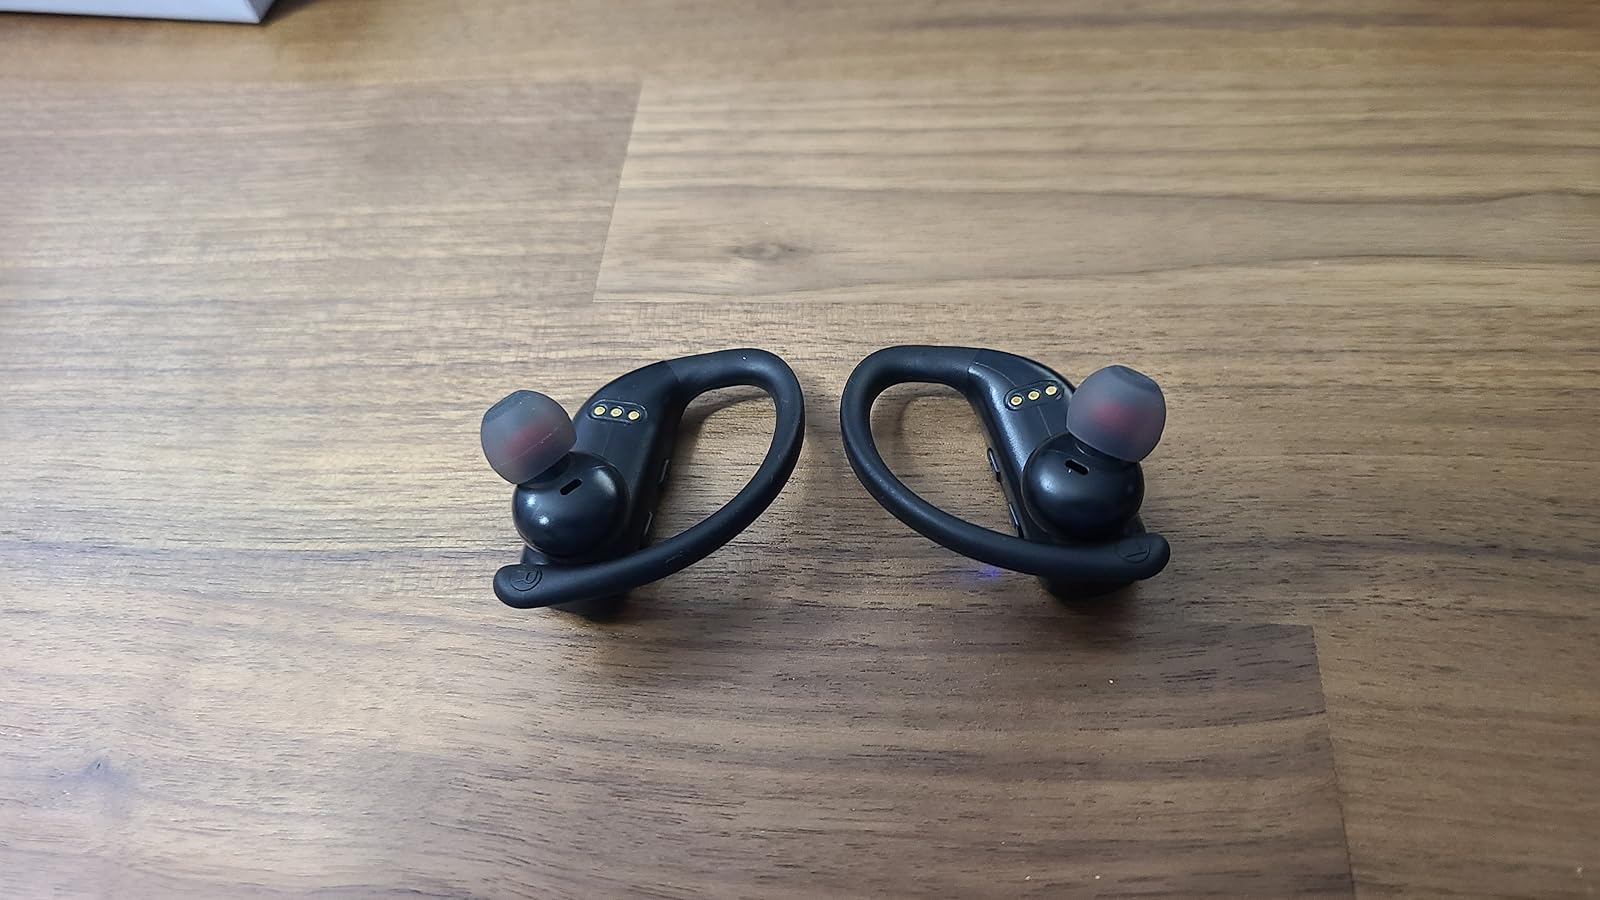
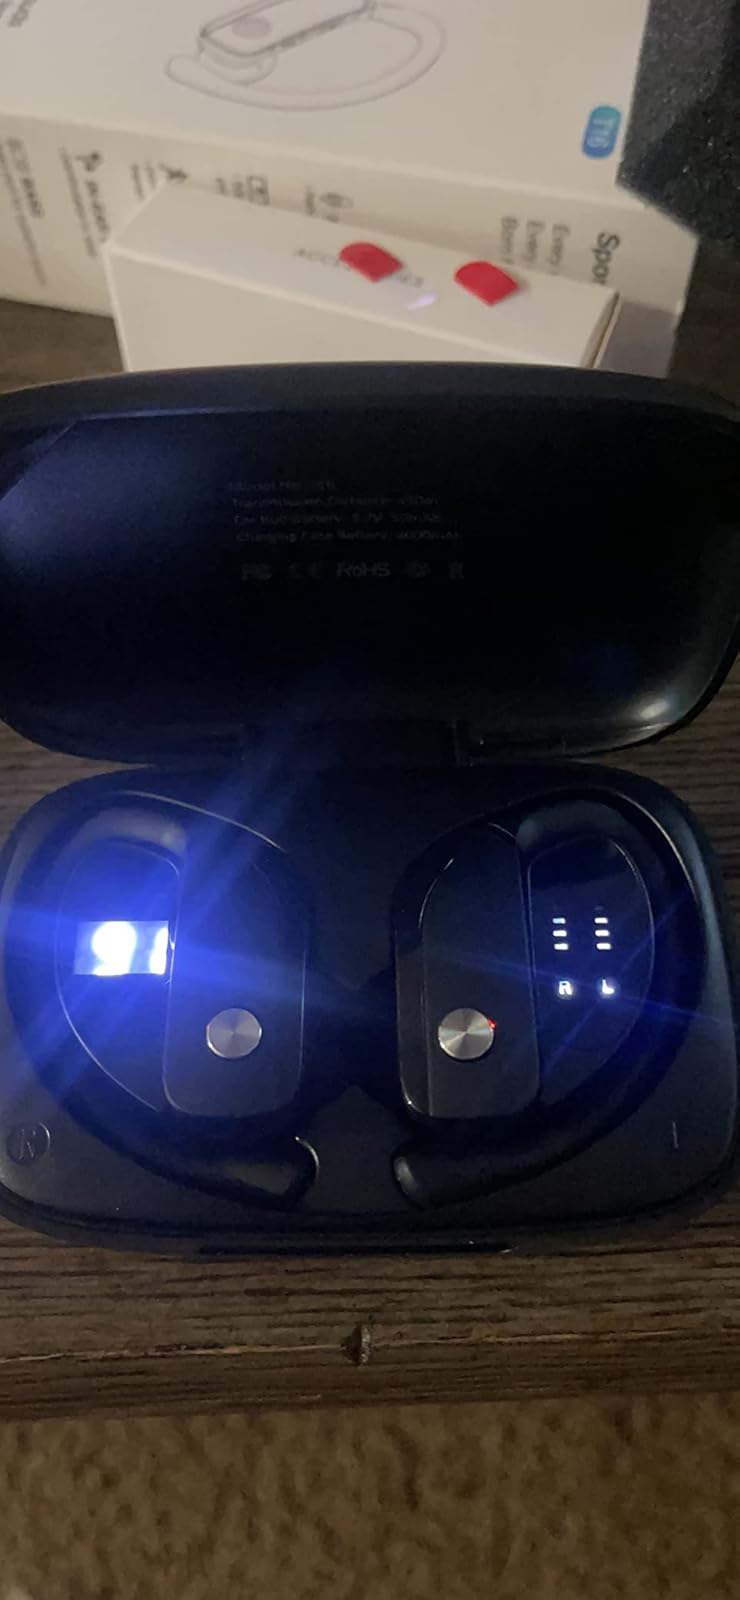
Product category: earbuds
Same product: yes